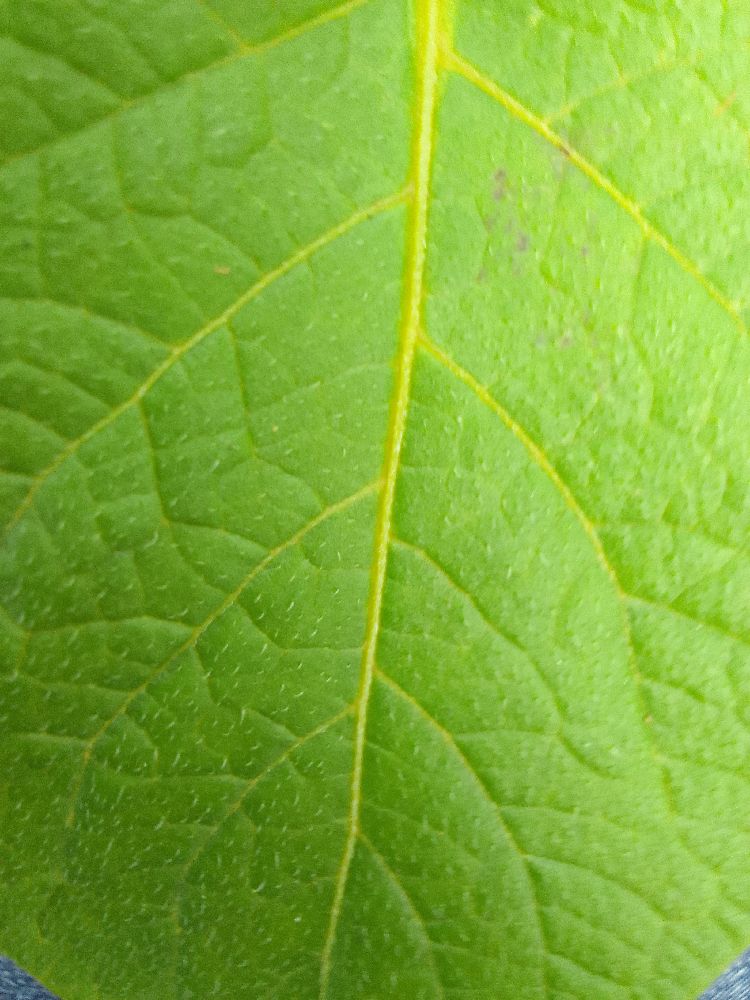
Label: Healthy